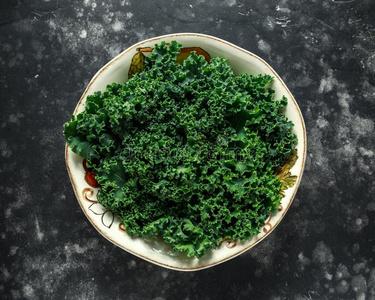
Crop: unknown
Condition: cabbage